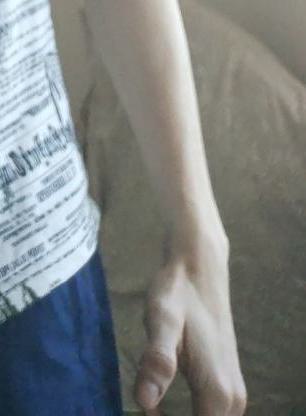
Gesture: no_gesture